Doctor Strange (2016 film)

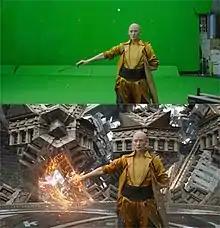
The Manhattan mirror sequence was mostly filmed on green screen (top), with visual effects added by ILM (bottom).

ILM worked on the folding Manhattan mirror sequence—chosen because of their work creating a digital New York for the film "The Avengers" (2012)—and the time fight sequence in Hong Kong, which consisted of 200 and 150 shots, respectively. They began work on the film 10 months before filming began to plan out the Manhattan sequence; it was mainly CGI, though some New York location shots were used. The sequence was mainly handled by ILM's San Francisco and Vancouver offices. The Hong Kong time sequence was done mainly by ILM's London office. ILM also created digital doubles for many of the actors, which were shared with the other vendors. Method Studios, who worked on the Quantum Realm in the film "Ant-Man" (2015), worked on the "magical mystery tour" sequence, with Strange hurtling through various dimensions. The sequence was handled by Method's Los Angeles studio, with their Vancouver studio contributing the opening shot of the sequence. The only shot Method did not work on in the sequence was the one that linked to Dormammu, as Luma Pictures assisted in his creation (they handled his other appearances in the film). Method created 7 dimensions for the sequence: the initial wormhole to the "Speaker Cone"; the Bioluminesce world; the fractals of "soft solid" world; a version of the Quantum Realm; Strange falling through his own eye and Cosmic Scream; the Dark Dimension; and the Shape Shifting realm. The Shape Shifting realm originally had Strange morphing and changing shape, but that was ultimately removed as Derrickson felt the audience needed to see Cumberbatch. Method's Vancouver studio created Strange's car crash, the rooftop training, and the sequence in which Strange experiments with time on an apple in the Kamar-Taj library. The car crash blended the high-speed photography and some green screen sequences, with digital assets for both Cumberbatch and the car. In total, Method worked on 270 effects shots.